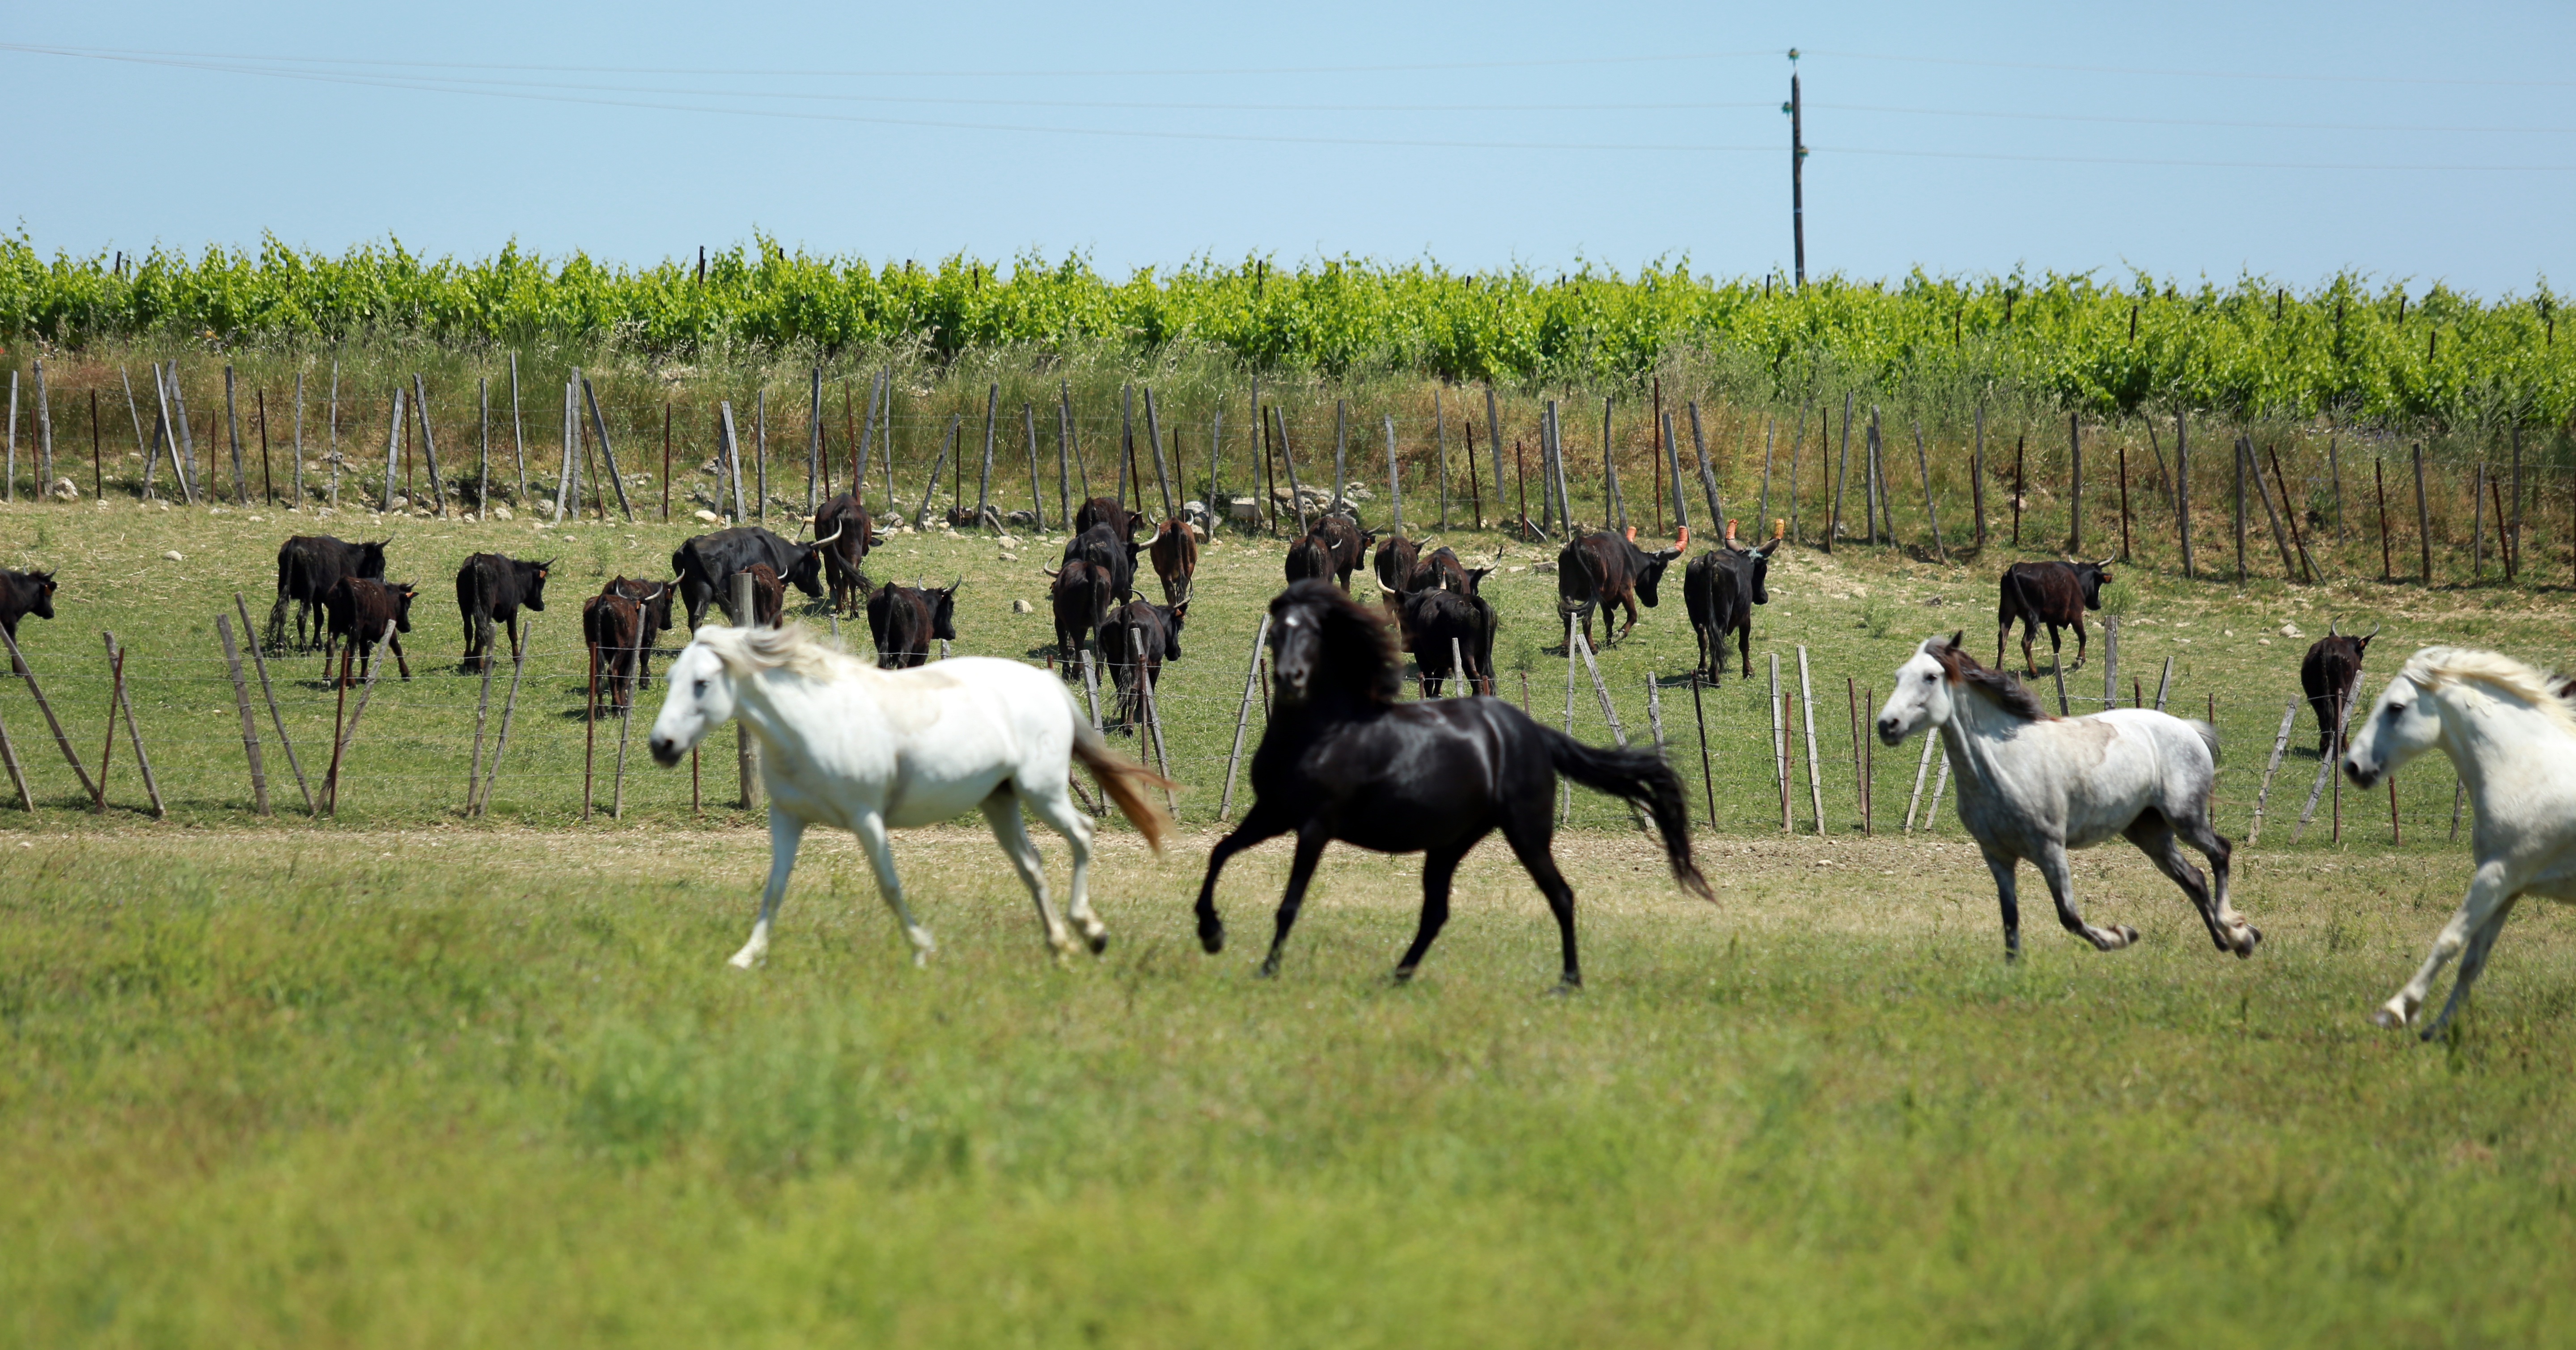
grass, meadow, prairie, france, wildlife, europe, herd, pasture, grazing, ranch, canon, mammal, fauna, plain, horses, midi, grassland, wetland, mare, languedocroussillon, hrault, libert, prairies, chevaux, habitat, pferde, parden, manade, galops, taureaux, equids, elevage, bious, ecosystem, steppe, rural area, natural environment, horse like mammal, mustang horse